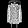
Label: Coat